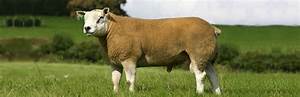
Label: pecora